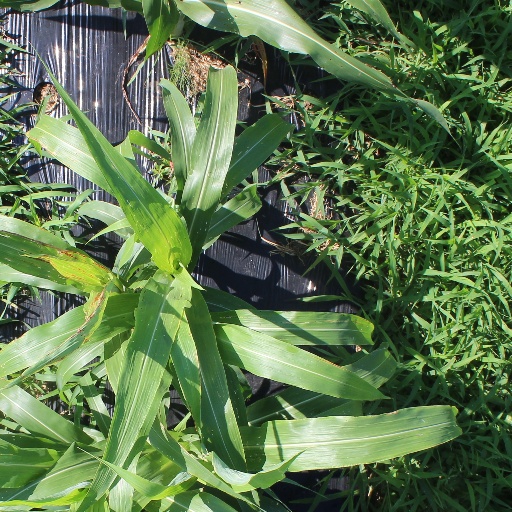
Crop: sorghum